Bella Eddey

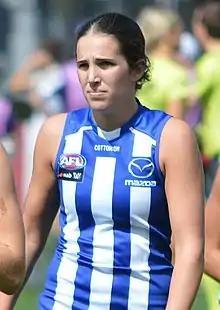
Eddey with North Melbourne in March 2021

Isabella Eddey (born 11 February 2002) is an Australian rules footballer playing for in the AFL Women's. She grew up in Melbourne’s bayside suburbs and attended Haileybury College.